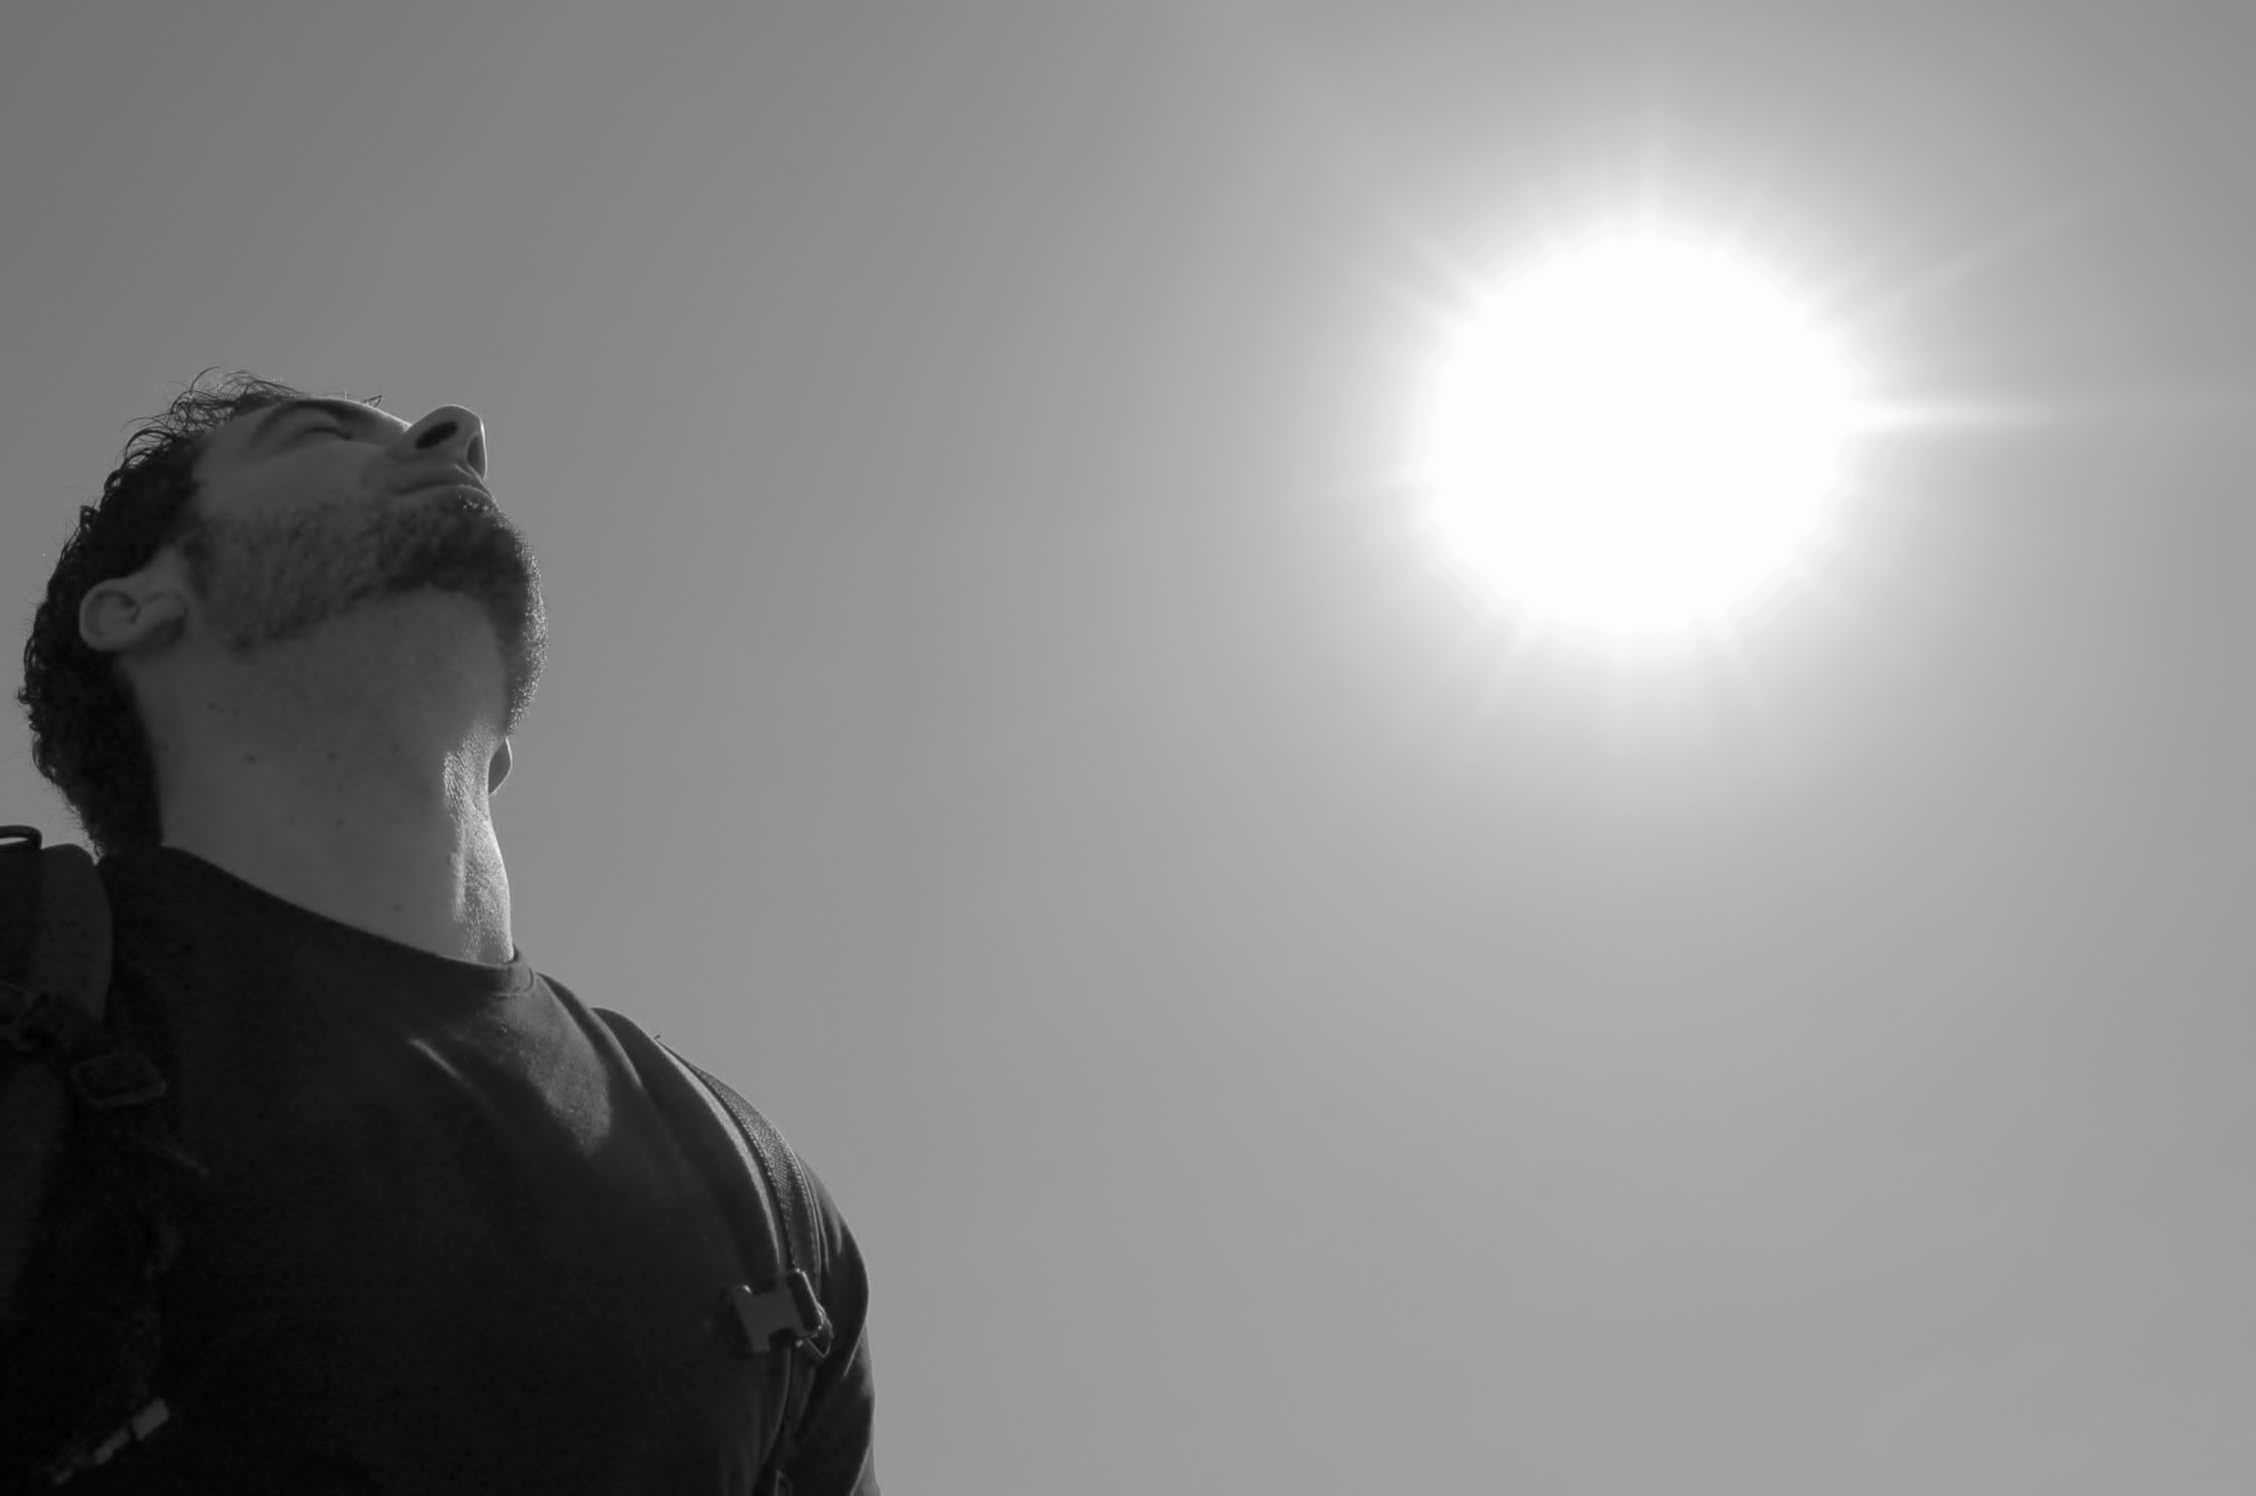
man, silhouette, light, black and white, sky, sun, white, photography, guy, portrait, peaceful, peace, meditate, darkness, black, monochrome, zen, stillness, excursion, photograph, serenity, breathing, penumbra, monochrome photography